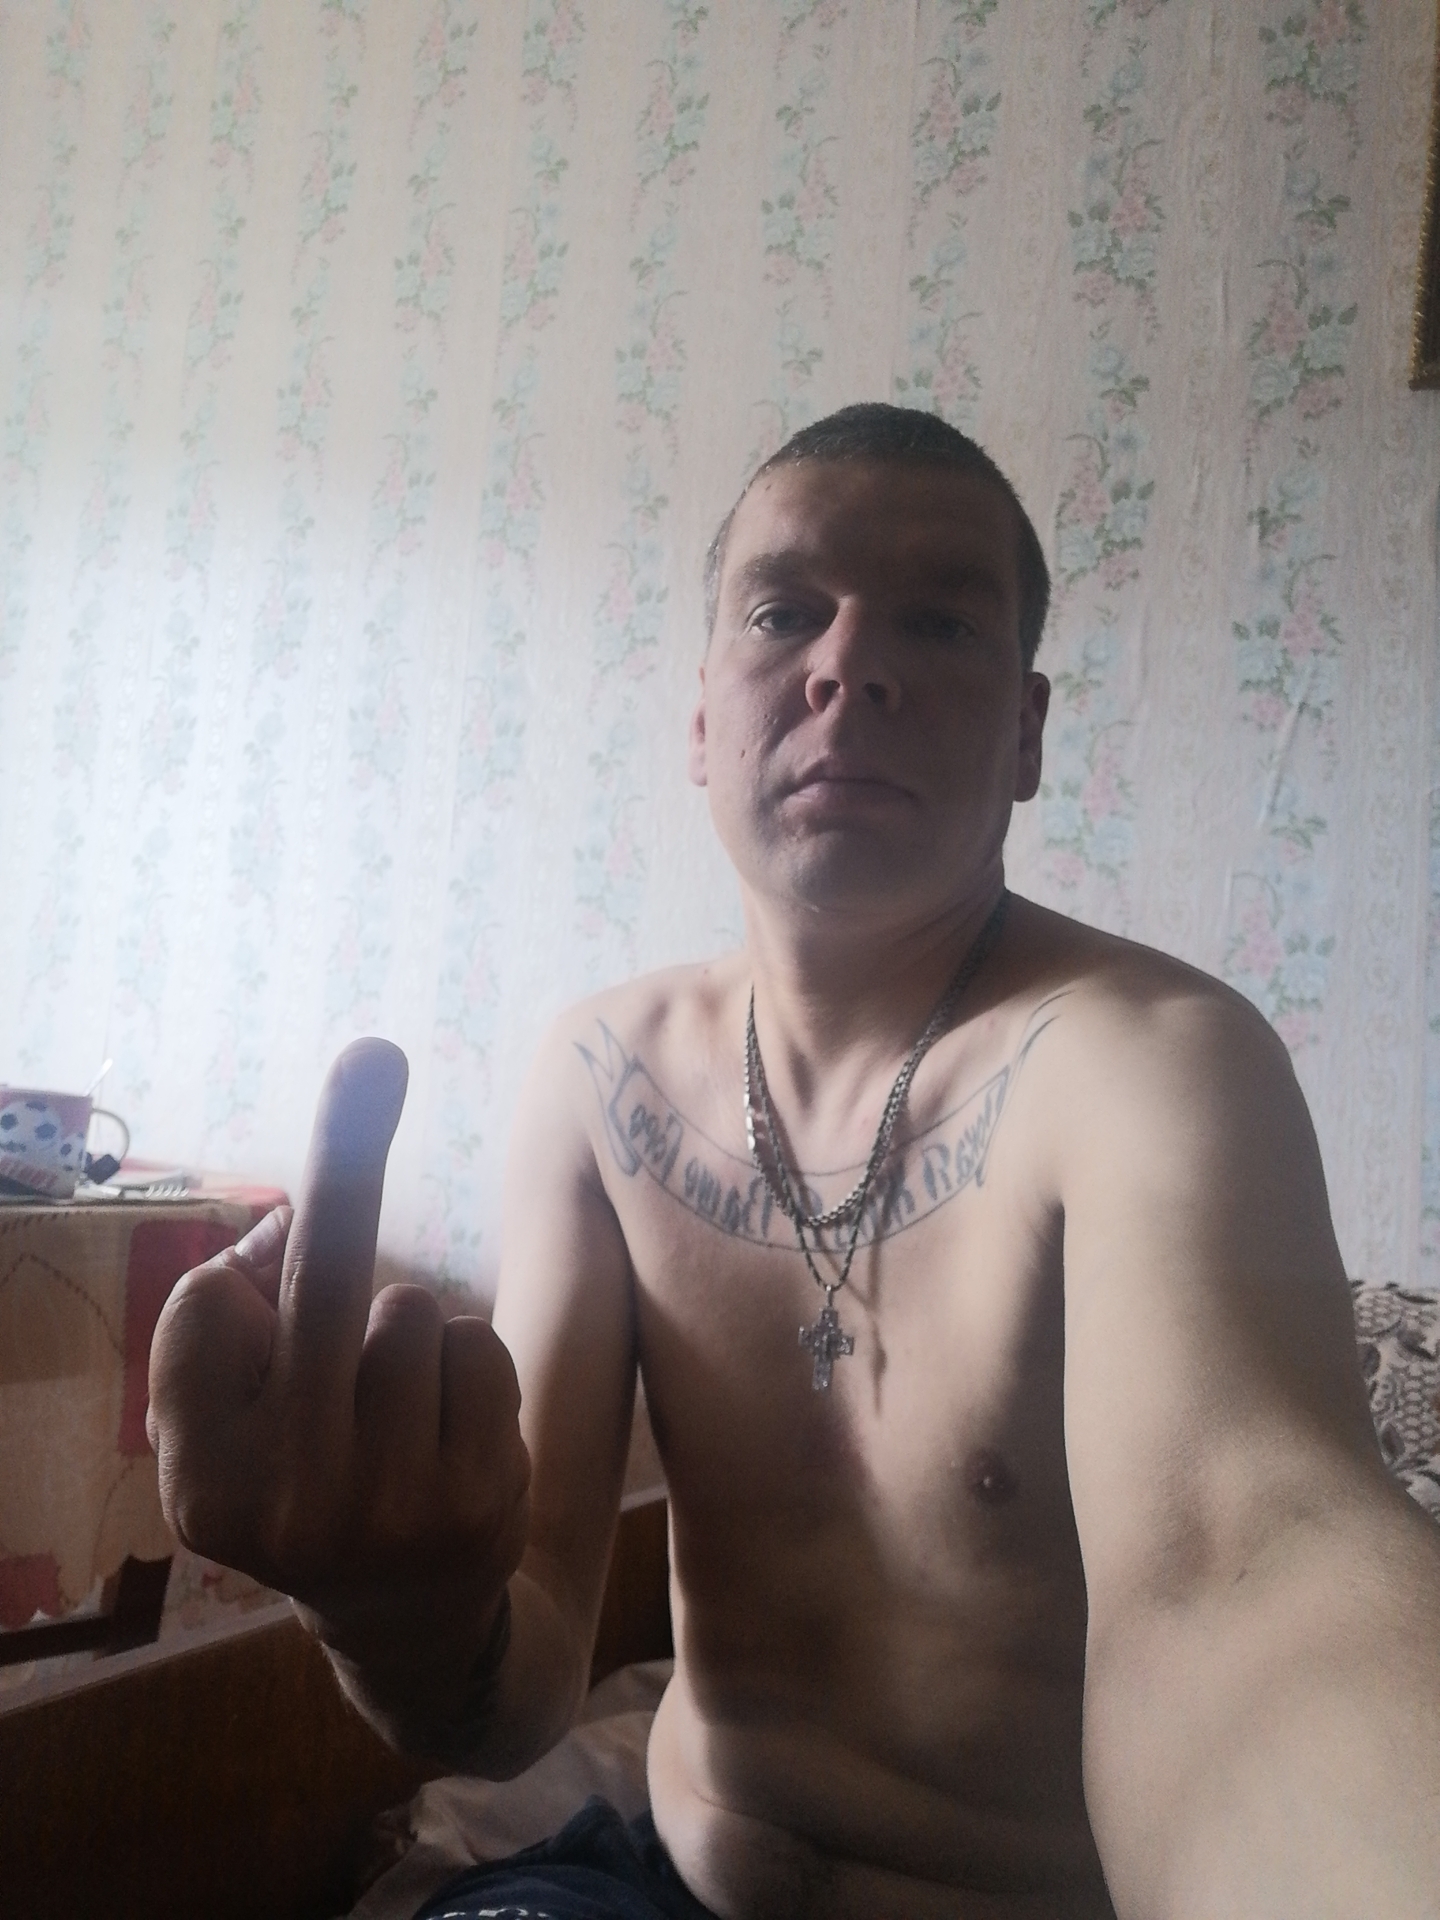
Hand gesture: middle_finger